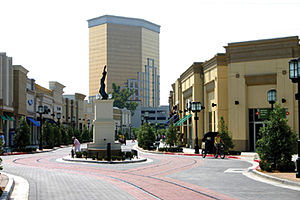
Bossier City
Downtown Bossier City
Bossier City er en by i Bossier Parish, Louisiana, USA. Ved folketællingen i 2000 havde byen en befolkning på 56.461. Byen er tæt knyttet sammen med den større søsterby Shreveport, som ligger på vestbredden af Red River. Byområdet Shreveport-Bossier er center for regionen kendt som Ark-La-Tex.